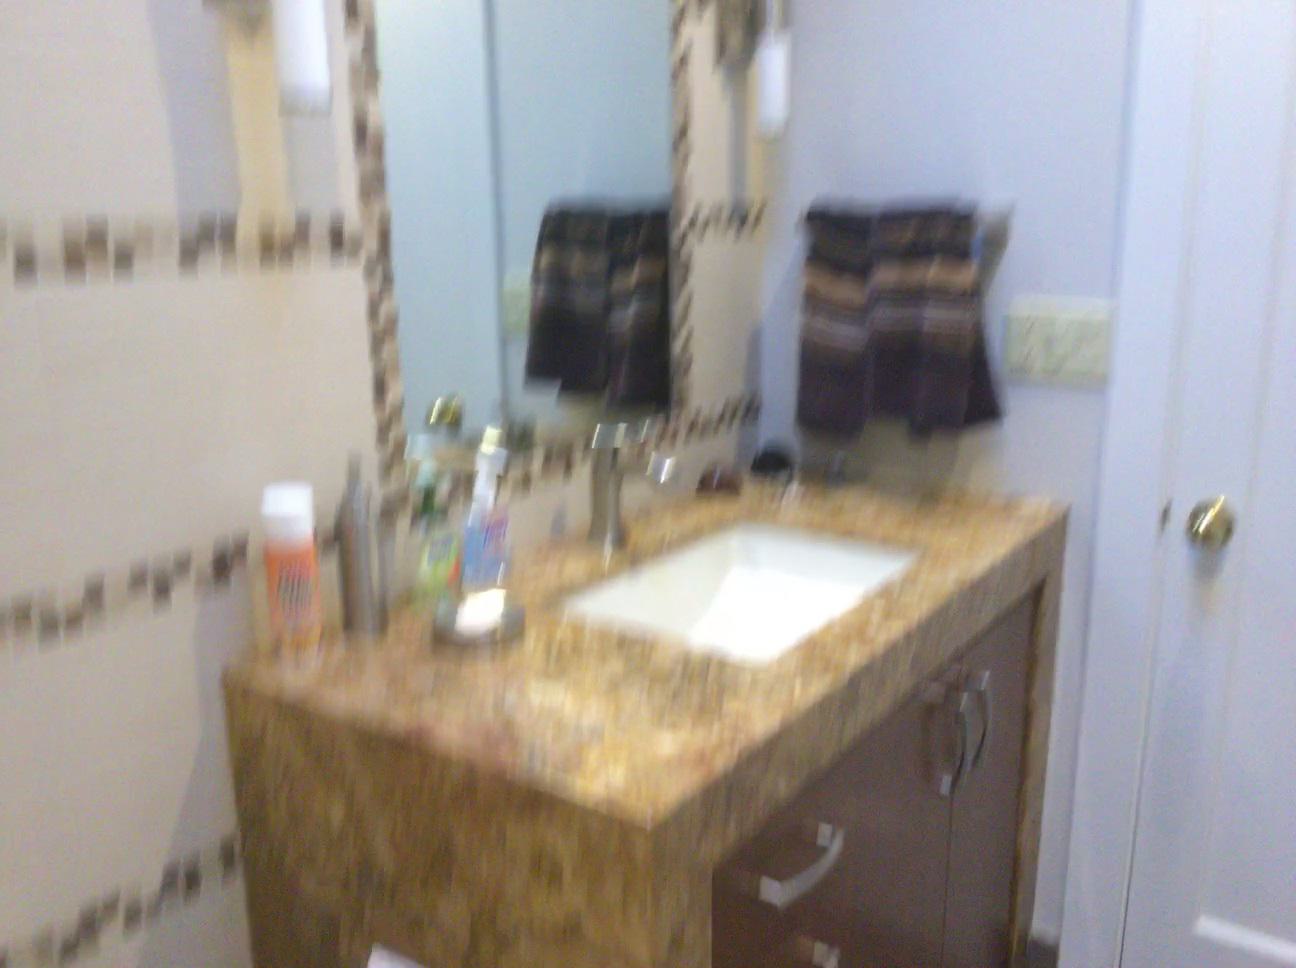
Question: Is the switch right of the bottle from the second object's perspective? Final answer should be yes or no.
Answer: No